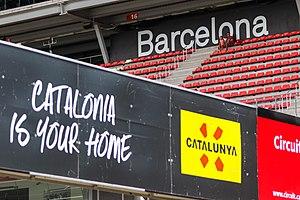
Les 4 Heures de Barcelone 2019, disputées le 20 juillet 2019 sur le Circuit de Barcelone, sont la vingt-troisième édition de cette course, la première sur un format de quatre heures, et la troisième manche de l'European Le Mans Series 2019.